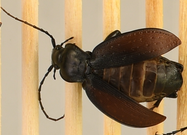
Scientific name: Carabus goryi
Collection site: Great Smoky Mountains National Park NEON (GRSM), plot GRSM_012